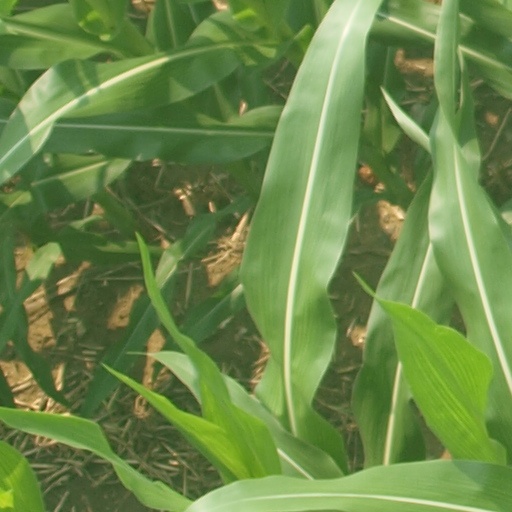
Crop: maize; corn